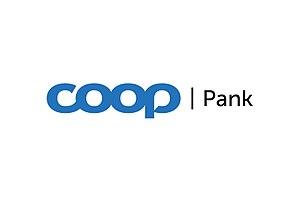
Coop Pank est une banque universelle en Estonie.